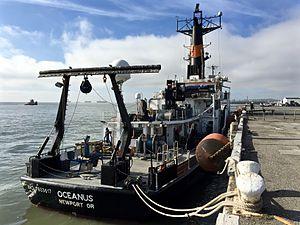
Le RV Oceanus est un navire océanographique de classe régionale appartenant à la Fondation nationale pour la science. Le navire a été livré à l'Institut océanographique de Woods Hole en novembre 1975 pour faire partie de la flotte du University-National Oceanographic Laboratory System.